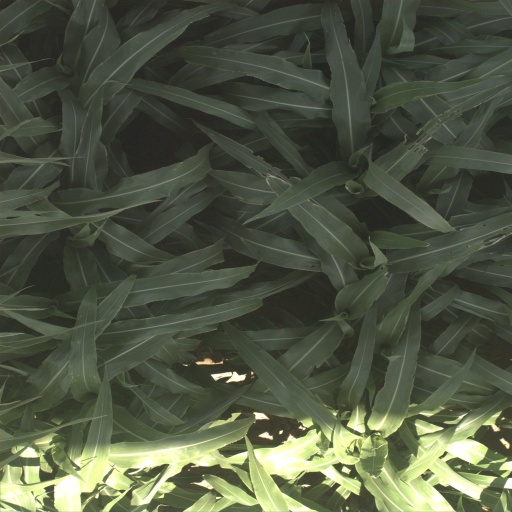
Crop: sorghum